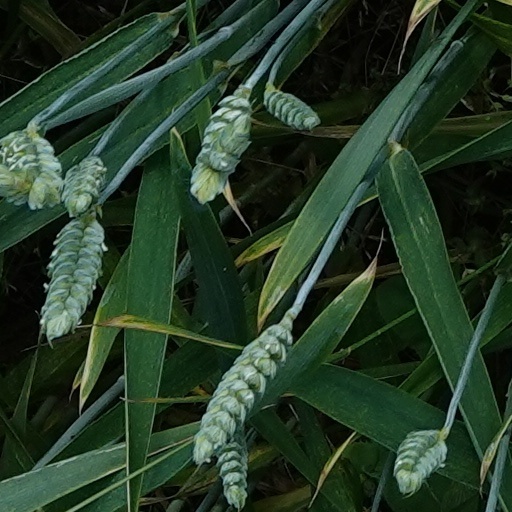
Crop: wheat